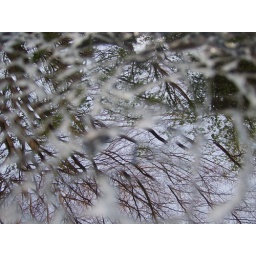
crushed wing mirror in the road